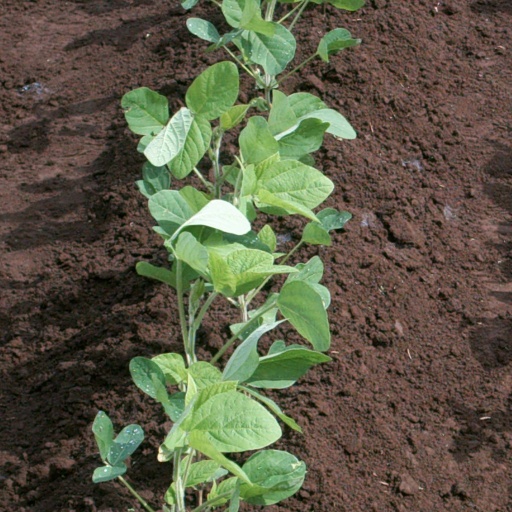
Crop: soybean